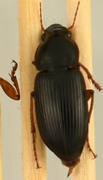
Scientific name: Harpalus pensylvanicus
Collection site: Sterling Site (STER), plot STER_006